Wanjira Mathai

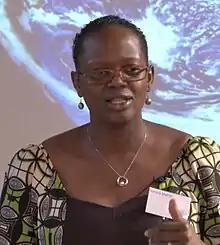
Mathai speaks at the Global Scholars Symposium in 2013

Wanjira Mathai (born December 1971) is a Kenyan environmentalist and activist. She is Managing Director for Africa and Global Partnerships at the World Resources Institute, based in Nairobi, Kenya. In this role, she takes on global issues including deforestation and energy access. She was selected as one of the 100 Most Influential Africans by "New African" magazine in 2018 for her role serving as the senior advisor at the World Resources Institute, as well as for her campaign to plant more than 30 million trees through her work at the Green Belt Movement.